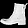
Label: Ankle boot